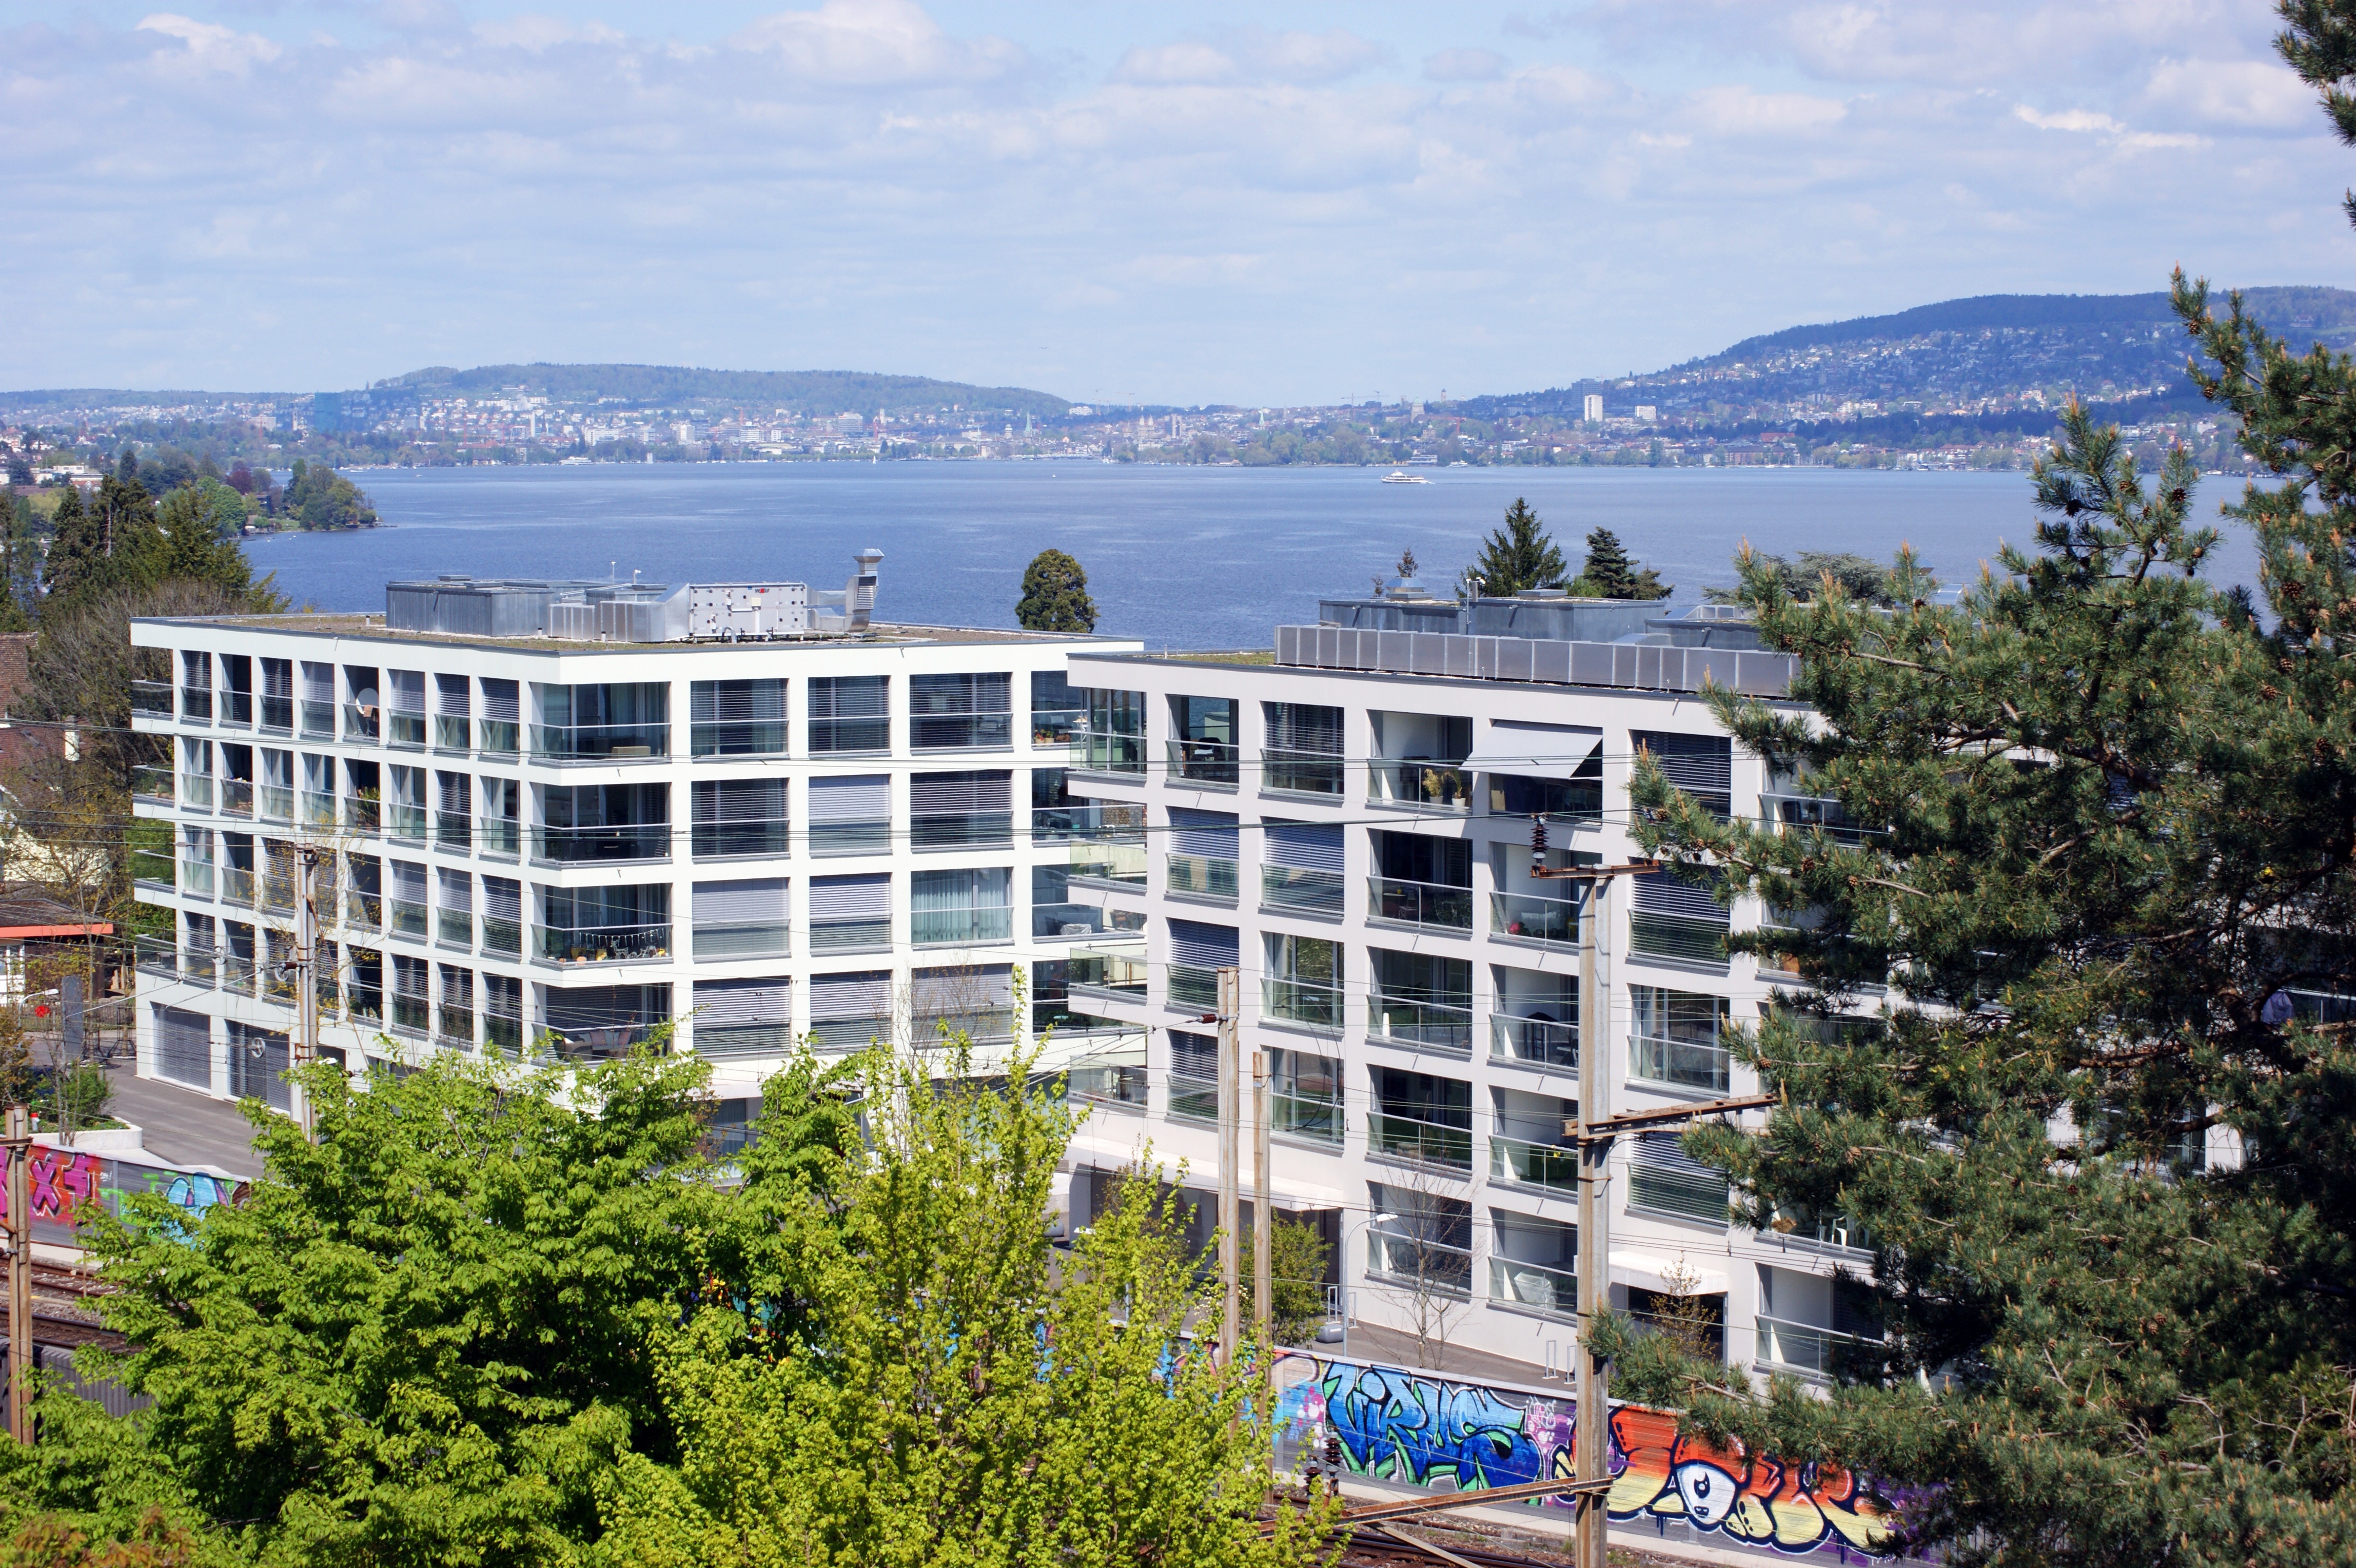
architecture, lake, building, downtown, plaza, landmark, property, apartment, tower block, resort, homes, switzerland, railroad track, estate, condominium, lake zurich, residential area